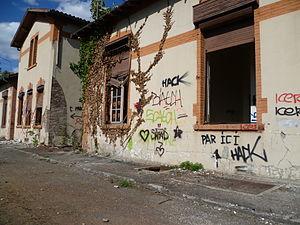
Ruines de la cartoucherie de Toulouse.
Le quartier de la Cartoucherie est un écoquartier de la ville de Toulouse réalisé sur l'ancien site du GIAT dans le quartier du TOEC. Le projet lancé en 2006 a obtenu le label « écoquartier » en décembre 2017. Il a accueilli ses premiers habitants en décembre 2015. Le plan de développement prévoit 3 525 logements, un groupe scolaire de 18 classes, 2 crèches, 78 000 m² de bureaux, 12 000 m² dédiés à l’enseignement supérieur, 5 000 m² de commerces. C'est le paysagiste et urbaniste Alain Marguerit qui est responsable du projet.